Trico Plant No. 1

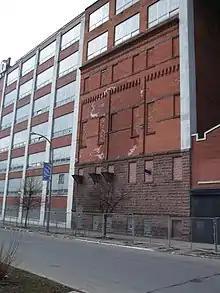
The Weyand Brewery ice house from the 1890s, incorporated into the later building, can be seen from Ellicott Street and shows the contrast between traditional masonry and daylight factory architectural styles.

All of the Trico Plant No. 1 buildings except Buildings #1, #9 and #10 were built in an industrial architectural style sometimes referred to as the daylight factory. This multistory factory building style is characterized by exposed rectangular frames usually of reinforced concrete, with glass mostly replacing solid exterior wall materials. The structures are usually multistory with concrete slab floors and large, unobstructed floor space. Breaking from industrial architectural styles used in previous centuries and pioneered by architects such as Ernest Ransome and Albert Kahn in the first decades of the 20th century, the daylight factory took advantage of new materials, especially advances in reinforced concrete.Earlier multistory industrial buildings had typically been built with load bearing masonry walls allowing only small windows, and with wood internal structures. These buildings were expensive and complex to build, with a high level expertise required in several materials. A key advantage of the daylight factory over the earlier brick and masonry factories was that windows could be much larger and simpler, without the arching or lintels required for windows in masonry walls. Additional advantages included low first cost, quick erection time, earth-quake resistance, low maintenance cost and fire resistance. Steel framed buildings offered similar advantages except for fire resistance, which by one account was the key factor for the popularity reinforced concrete over steel construction for the construction of these factories. Steel framing could be fireproofed, but unlike skyscrapers or other commercial building types, factories had no reason to cover steel framing for aesthetic purposes, and therefore fireproofing of steel beams was an additional cost that made reinforced concrete construction less expensive than steel construction.